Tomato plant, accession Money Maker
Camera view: horizontal (90 deg, fisheye); turntable rotation: 270 degrees
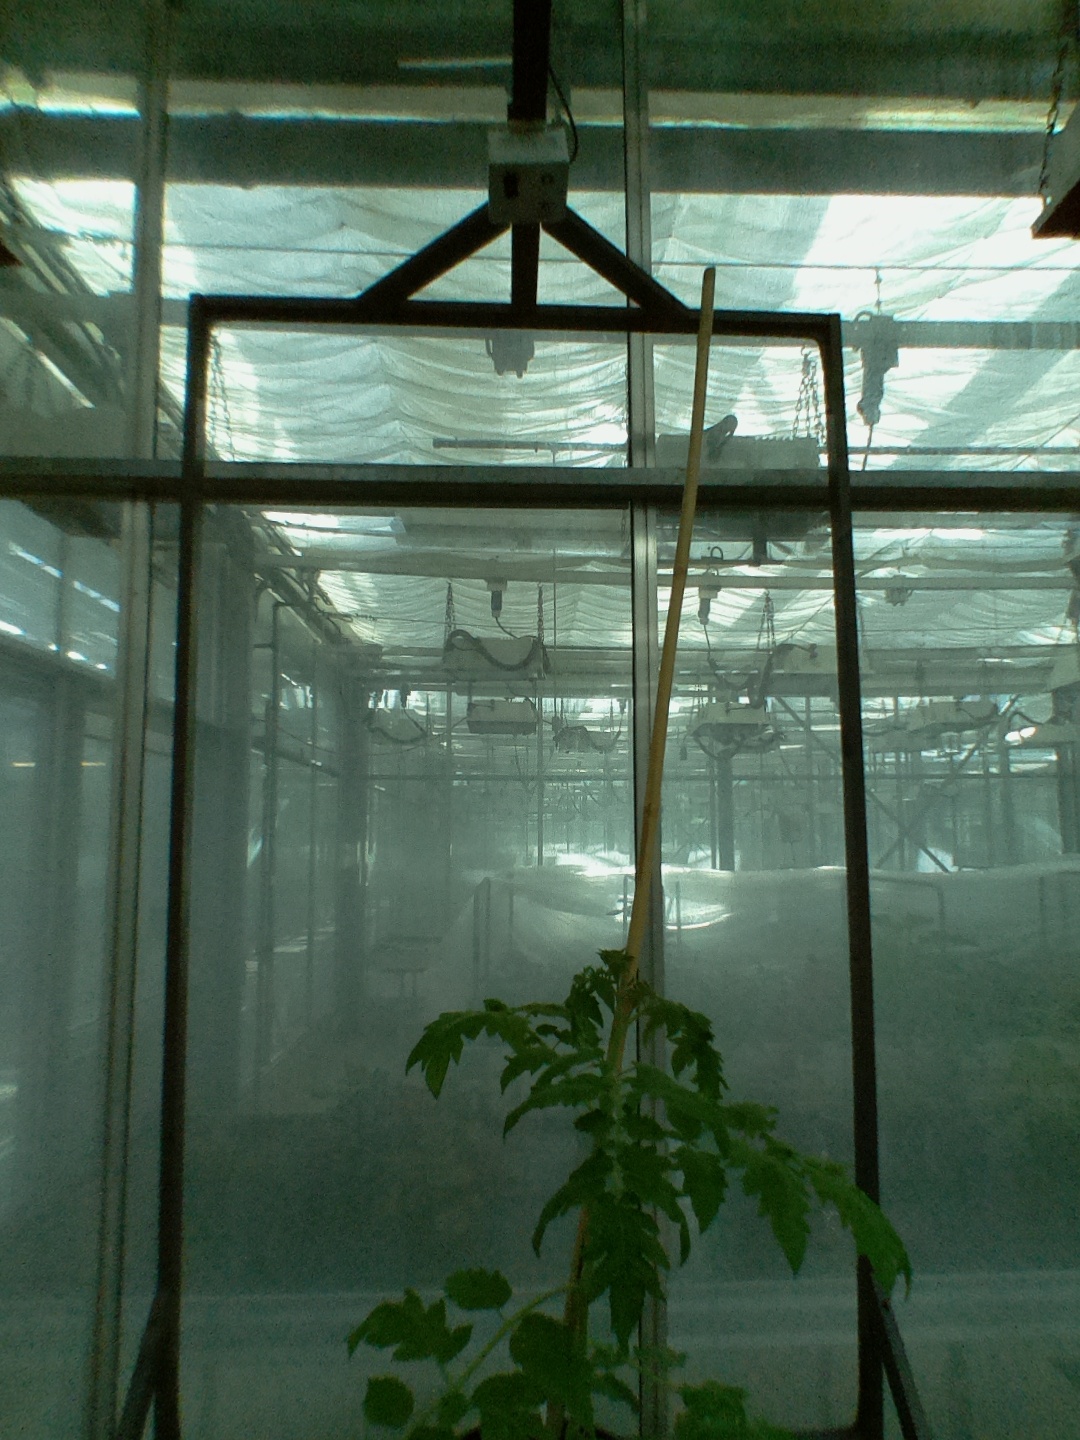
BBCH growth stage 13: 6 of true leaves visible